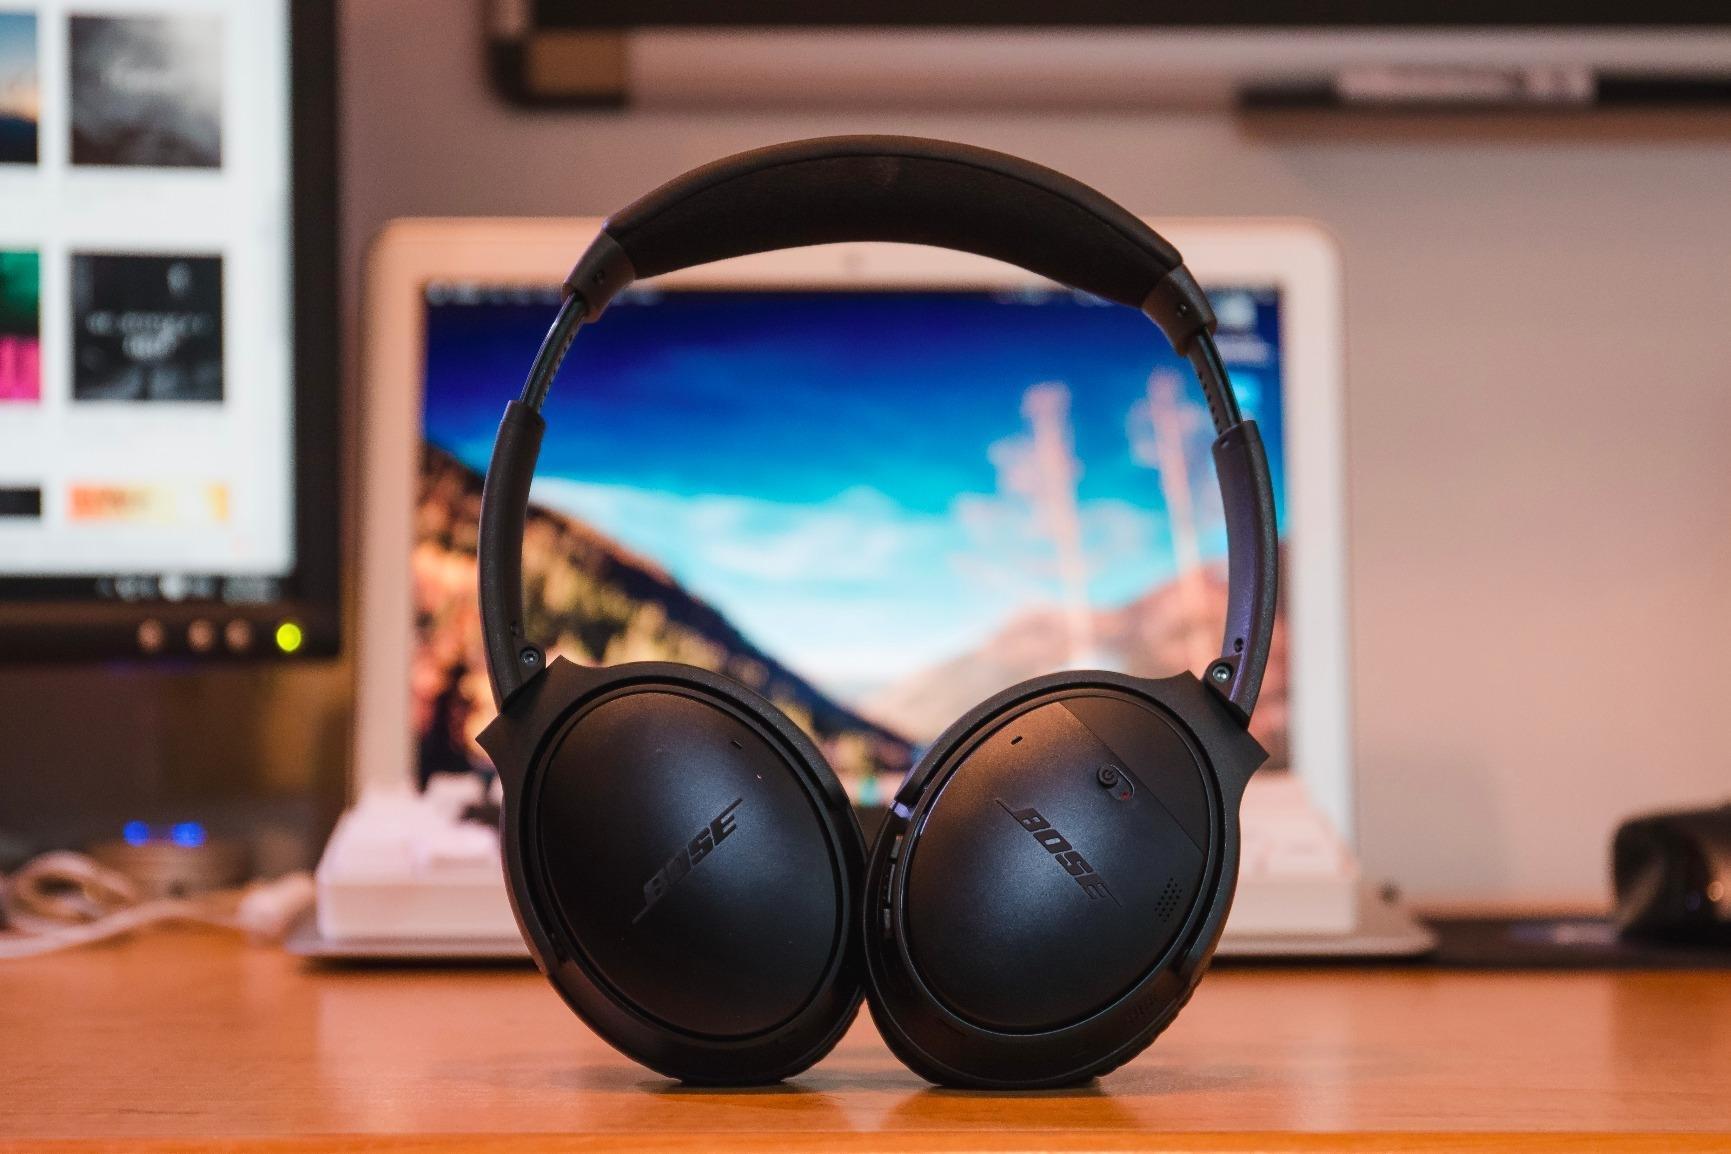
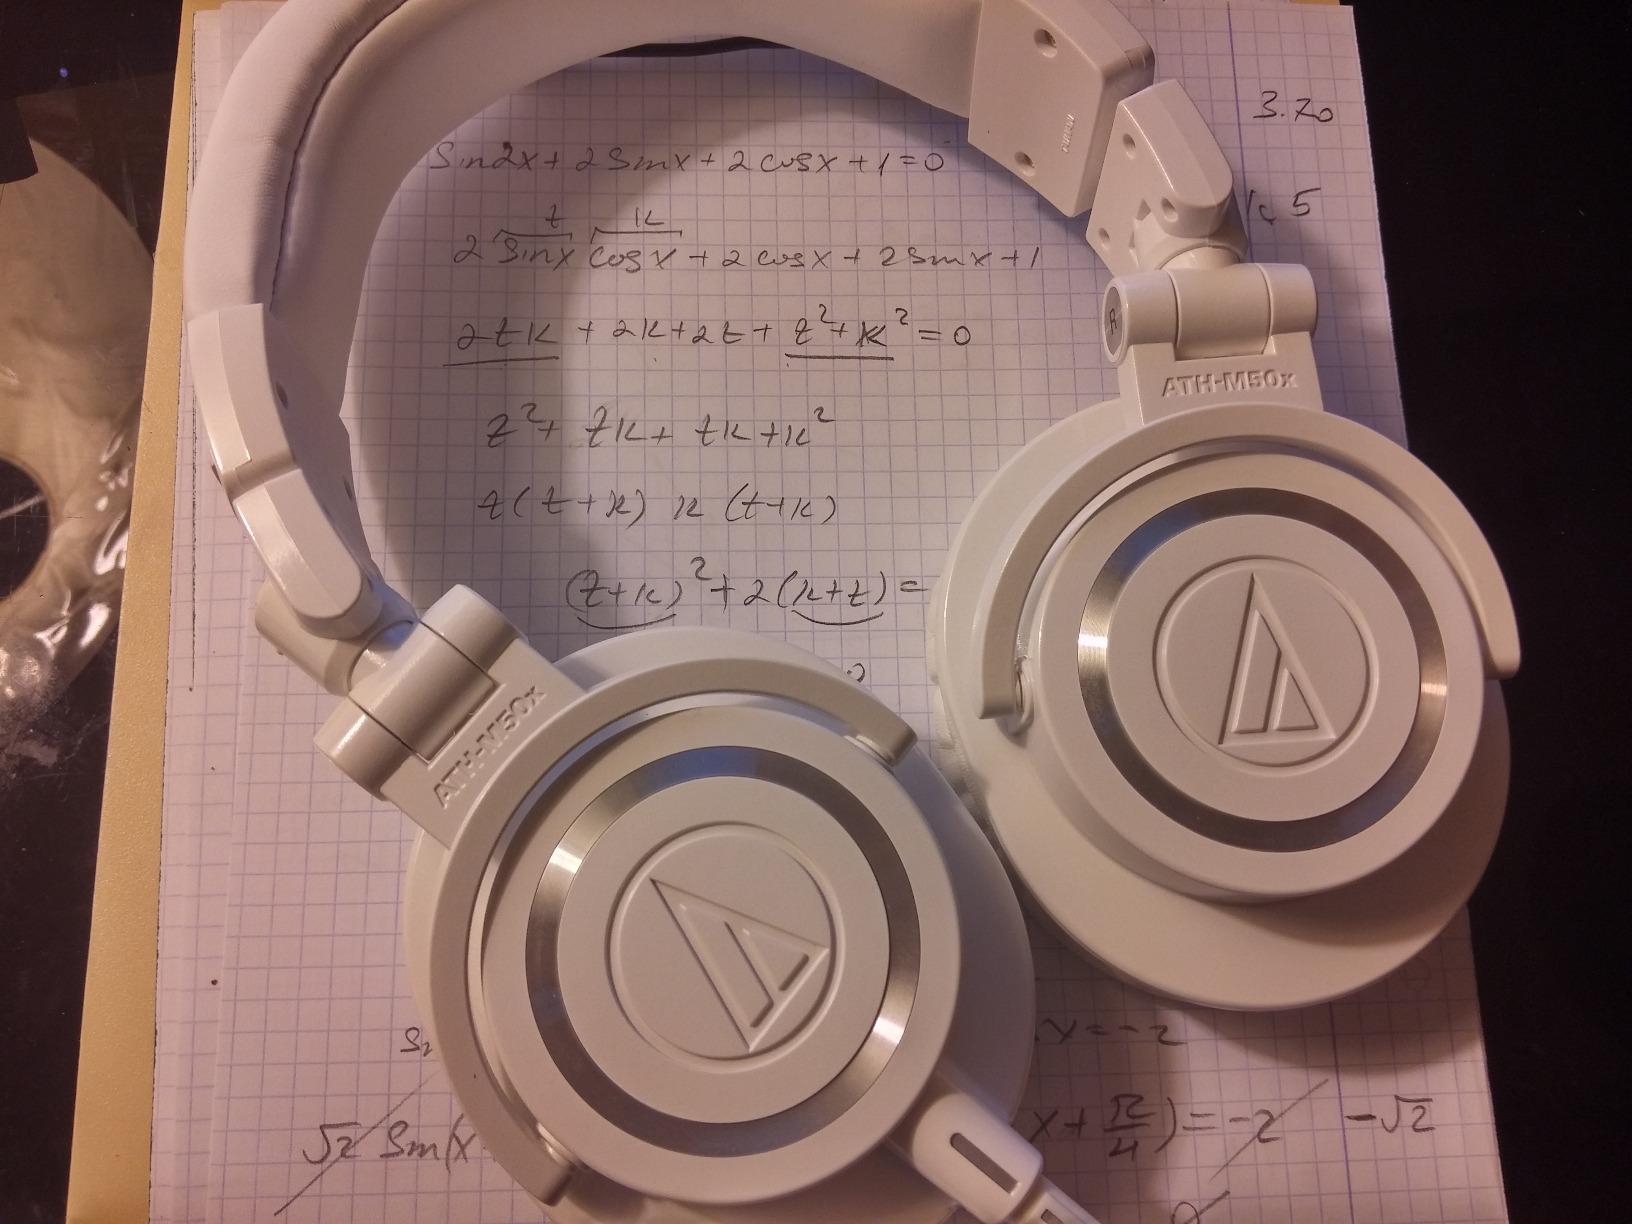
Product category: headphones
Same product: no